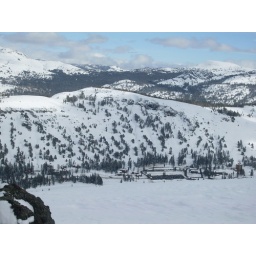
i think i can see my car in the upper lot under red cliffs.